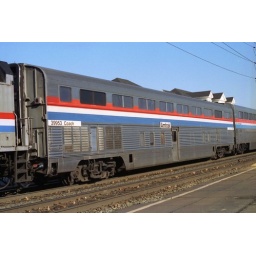
Amtrak coach 39953, a former Santa Fe Hi-Level chair car, in the consist of the Cardinal. Virginia140a